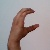
The image shows a hand gesture representing the letter 'C' in Indian Sign Language.